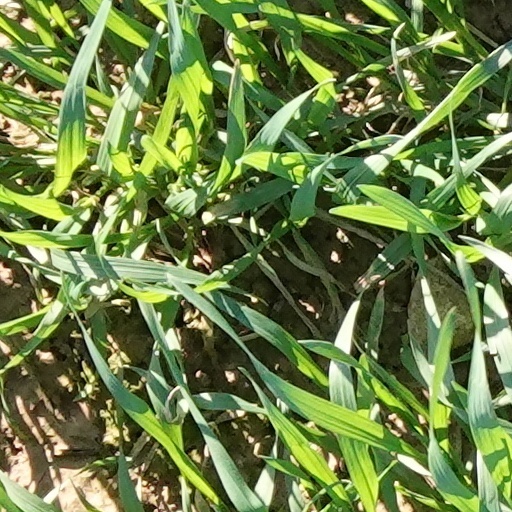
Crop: wheat